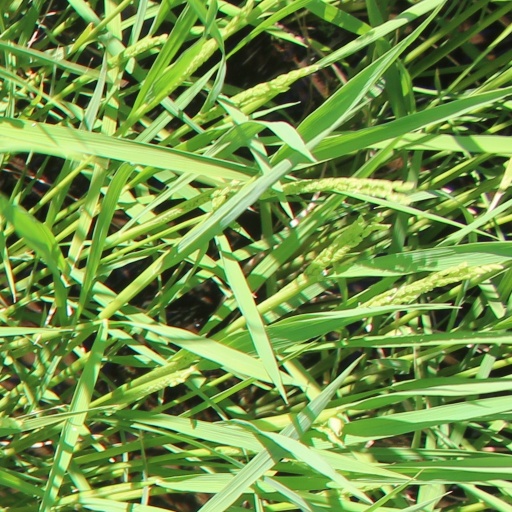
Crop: rice